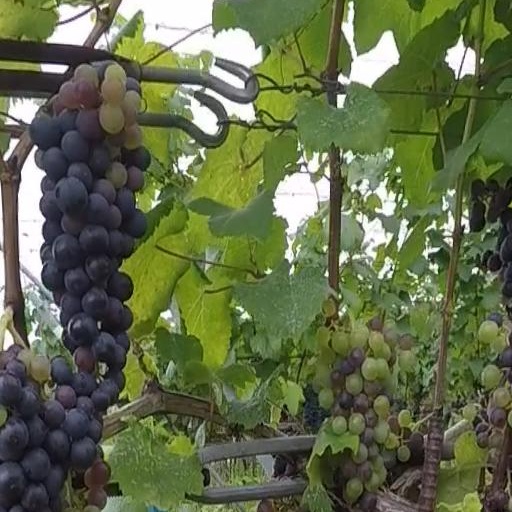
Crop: grape